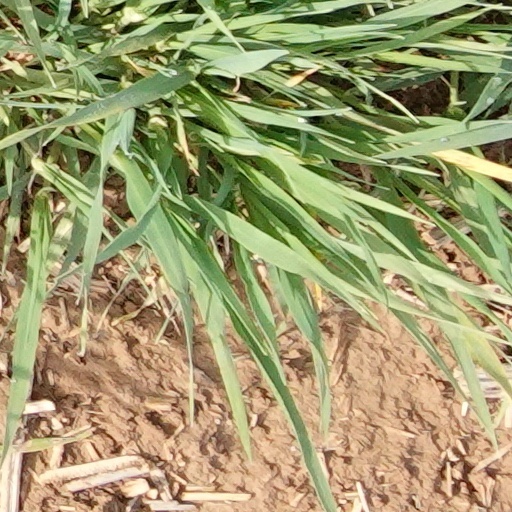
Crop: wheat